Kōtoku-in

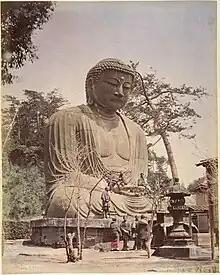
Photograph from the 1870s, by Suzuki Shinichi

The current bronze statue was preceded by a giant wooden Buddha, which was completed in 1243 after ten years of continuous labor, the funds having been raised by Lady Inada no Tsubone and the Buddhist priest Jōkō of Tōtōmi. The wooden statue was damaged by a storm in 1248, and the hall containing it was destroyed, so Jōkō suggested making a new statue of bronze, and the huge amount of money necessary for this and a new hall was raised for the project. The bronze image was probably cast by Ōno Gorōemon or Tanji Hisatomo, both leading casters of the time. At one time, the statue was gilded. There are still traces of gold leaf near the statue's ears.